Ringe, Denmark

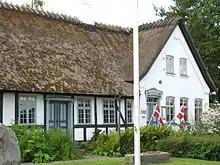
Ringe Museum

Ringe is a town with a population of 6,822 (1 January 2025) on Funen in central Denmark. It is the seat of Faaborg-Midtfyn Municipality and was the seat of the now abolished Ringe municipality. The main office of Rynkeby Foods, a major Danish producer of juice and squash, is located in Ringe.